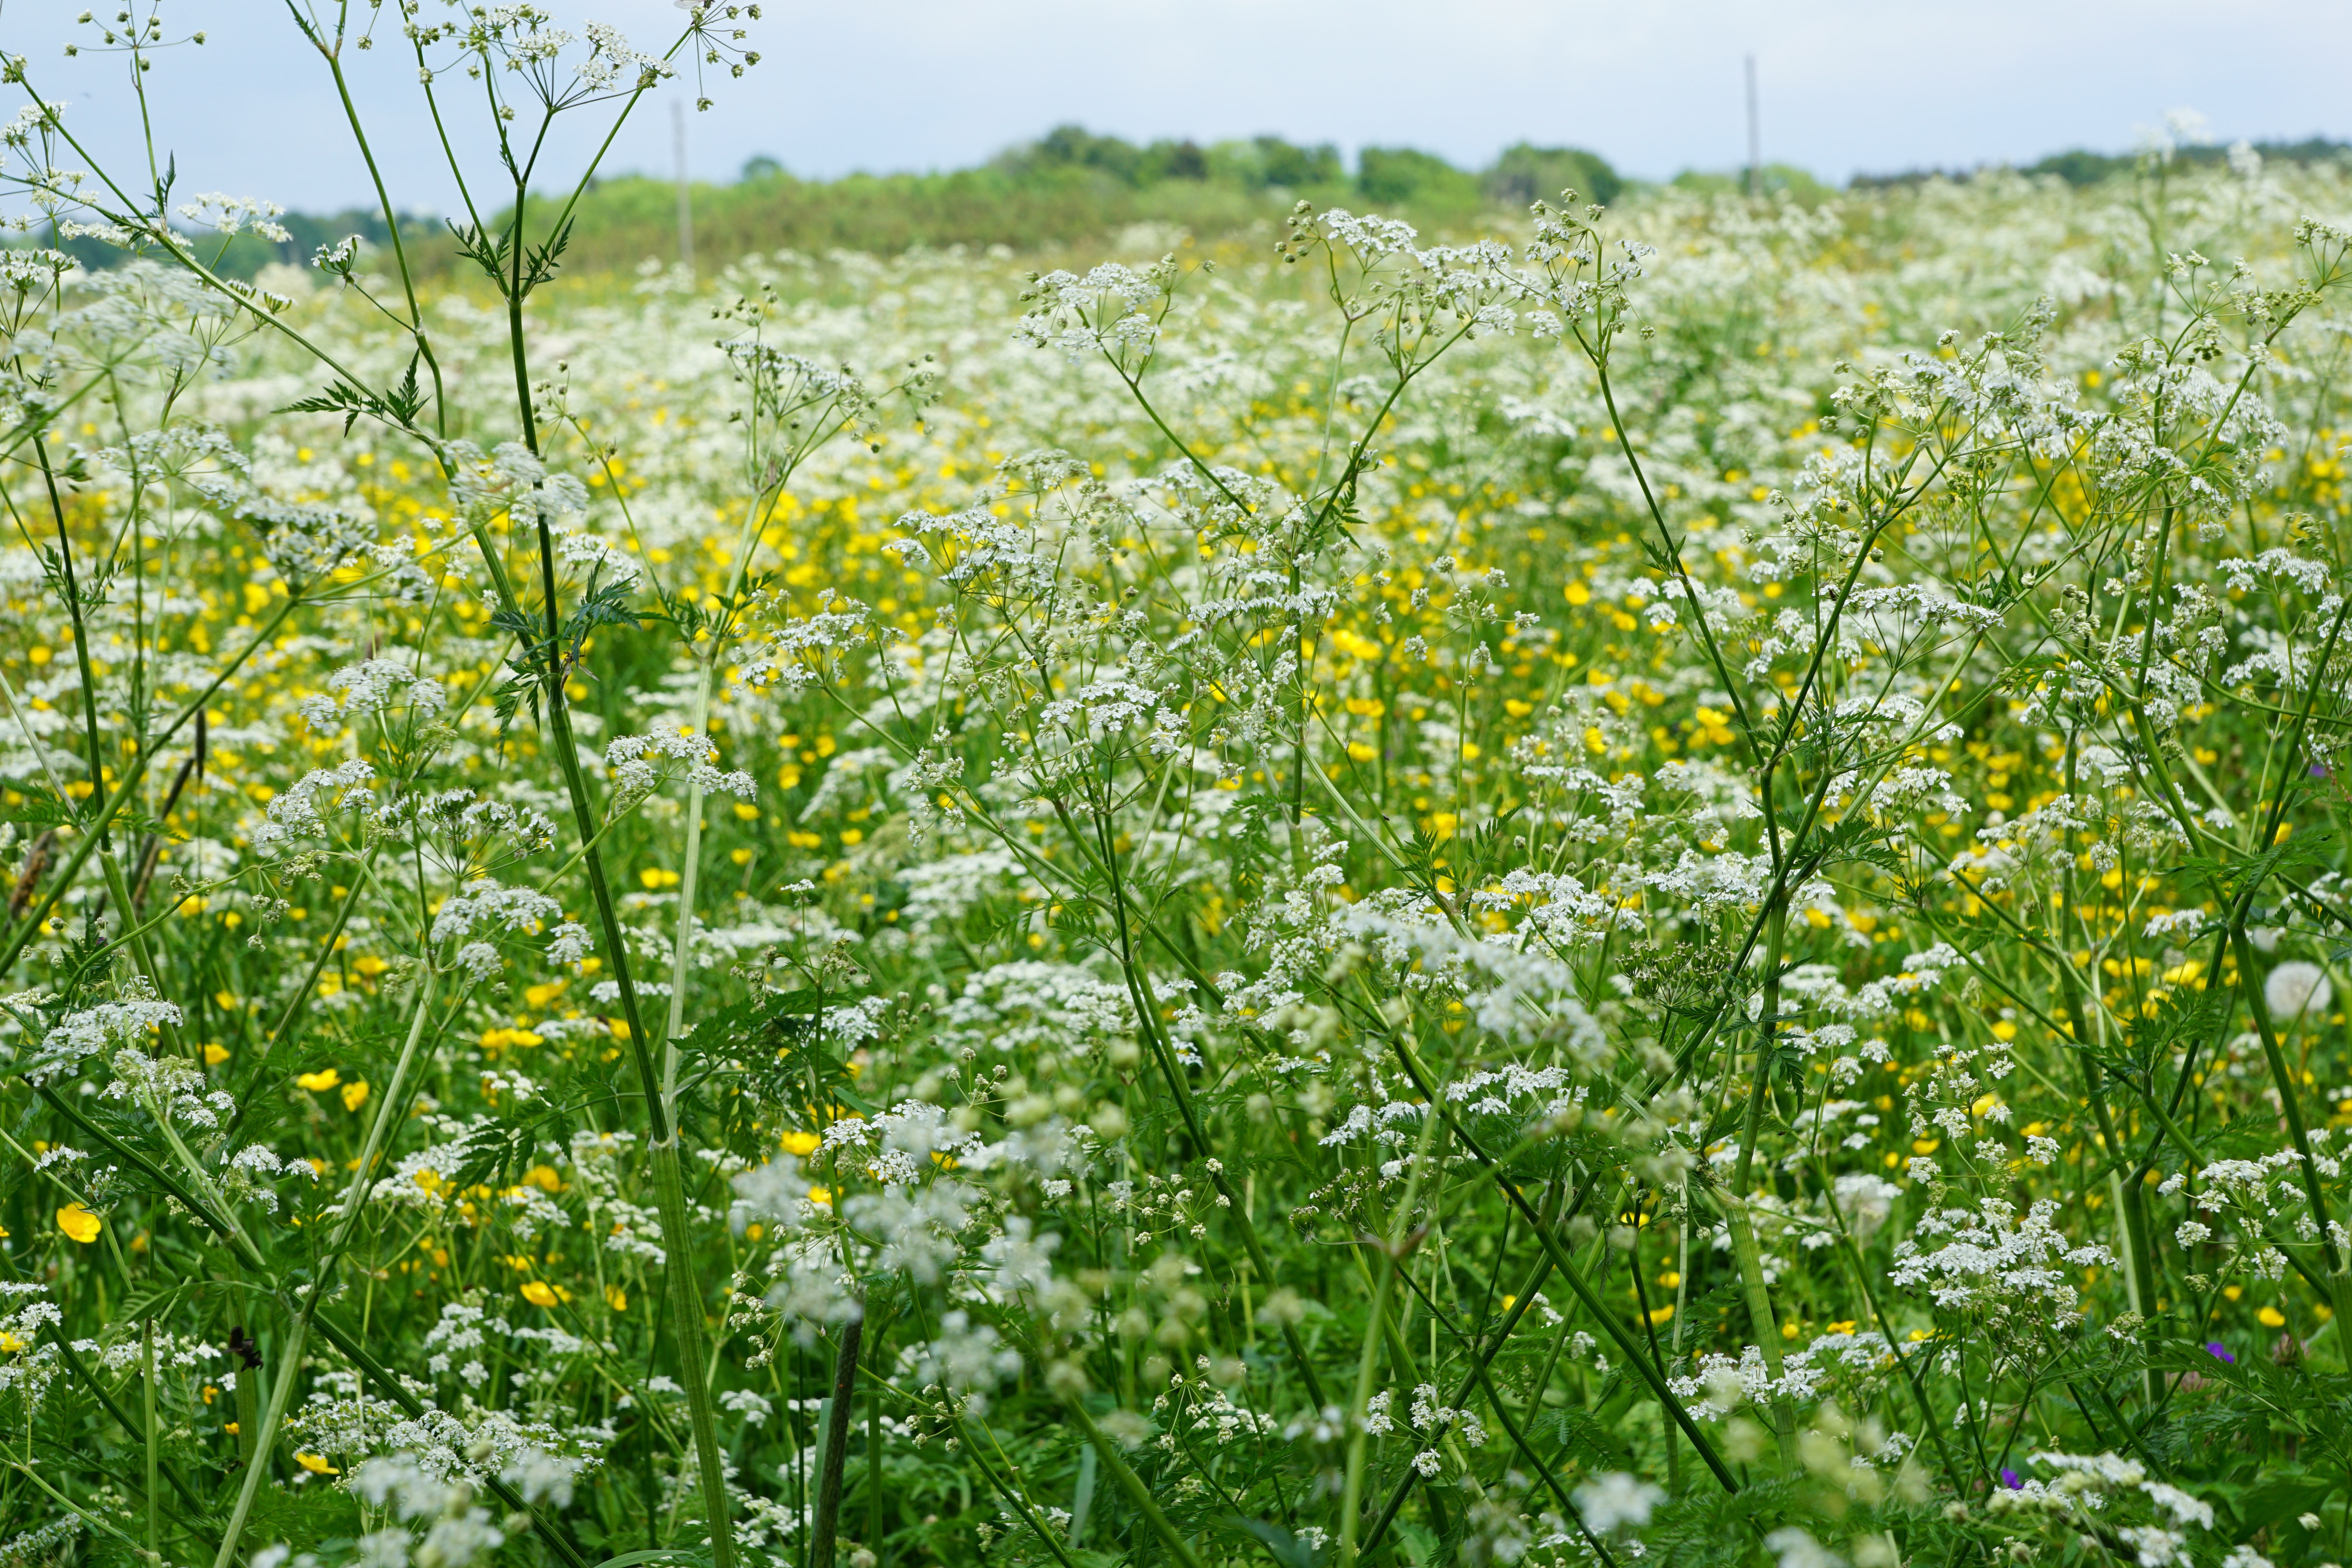
plant, field, meadow, prairie, flower, herb, produce, vegetable, crop, pasture, agriculture, rapeseed, wildflower, p, grassland, habitat, ecosystem, mustard, brassica, flowering plant, natural environment, grass family, land plant, chamaemelum nobile, mustard plant, brassica rapa